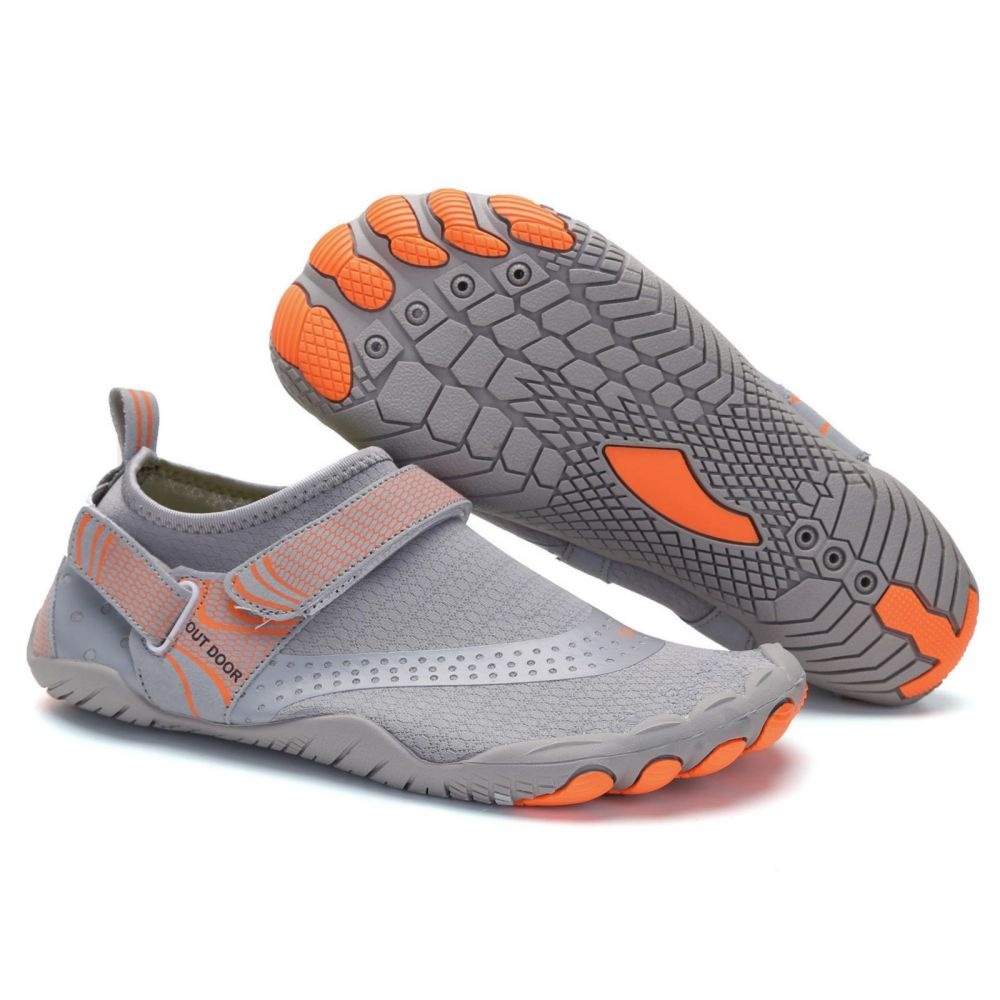
Men Women Water Shoes Barefoot Quick Dry Aqua Sports Shoes - Grey Size EU46 = US11
Go out and enjoy the feel of being barefoot while having your feet protected with our New Swimming Beach Shoes! These Quick-dry Shoes features double straps and anti-slip bottom design. The closure mode adopts velcro straps, which is firmly adhered, durable, more convenient and quick to put on and take off,and can freely adjust the tightness. Specification: Package Dimension: 38*16.5*6.5CM Gross Weight: 0.4KG (#41) Weight after package: 0.4KG (#41) Color: Grey Upper Material: Stretch Breathable Ultra Light Weight Fabric Outsole Material: Rubber Intended Use: Beach, Fishing, River Tracing, Gym & Training, Hiking, Mountain-Climbing,Walking, Yoga, Swimming, Wading, Surfing, Diving, Boating, Running, etc. Key Features: GOOD ELASTICITY AND COMFORTABLE:These Water shoes are made of breathable and smooth fabrics with fine stretch on uppers. The uppers are made of elastic material, which is soft, comfortable, skin friendly and quick drying. Rubber bottom is good for shock proof. The elastic shoe ankle part is designed to fit the heel and change with the foot shape. DURABLE AND UNIQUE SOLE:The insole is made of EVA, which is soft and sweat absorbing to prevent peculiar smell inside the shoes and keep foot clean and comfortable. Professional anti slip rubber outsole with a unique pattern, increase the friction and track adhesion to prevent slipping beside the pool and in the wild. FOOT SAFETY and ANTI-SLIP:The bottom is made of rubber, which is durable and resistant to abrasion. The rubber soles are flexible yet thick enough to protect your feet from stepping on rock and stone. At the same time, the bottom is anti slip which can enhance the grip and easily adapt to a variety of terrain. QUICK DRYING DRAINAGE SYSTEM: The bottom drainage hole design, strengthen the drainage system, can quickly remove the excess moisture in the shoes, prevent stuffy feet, foot slip and other conditions. MULTIFUNCTIONAL SHOES IN DIFFERENT CONDITIONS:The shoes are amphibious shoes which can make sure you can enjoy your life in land or in water. You can use the aqua shoes in surfing, canyoning, kayaking, camping, zip-lining, swimming, river trekking, paddle rafting, snorkeling, training, beach visiting, traveling, water aerobics, jogging, walking, etc. Package includes: 1 Pair Adult Water Shoes (Other Accessories are not included) Notes: 1. Please compare the detail sizes with yours before your purchase! 2. Colors may be slightly different depending on computer and monitor settings. 3. Please allow 1-2mm differs due to manual measurement, thanks.
Brand: DDV213
Category: Sporting Goods > Outdoor Recreation > Boating & Water Sports > Boating & Water Sport Apparel > Wetsuit Pieces > Wetsuit Hoods, Gloves & Boots